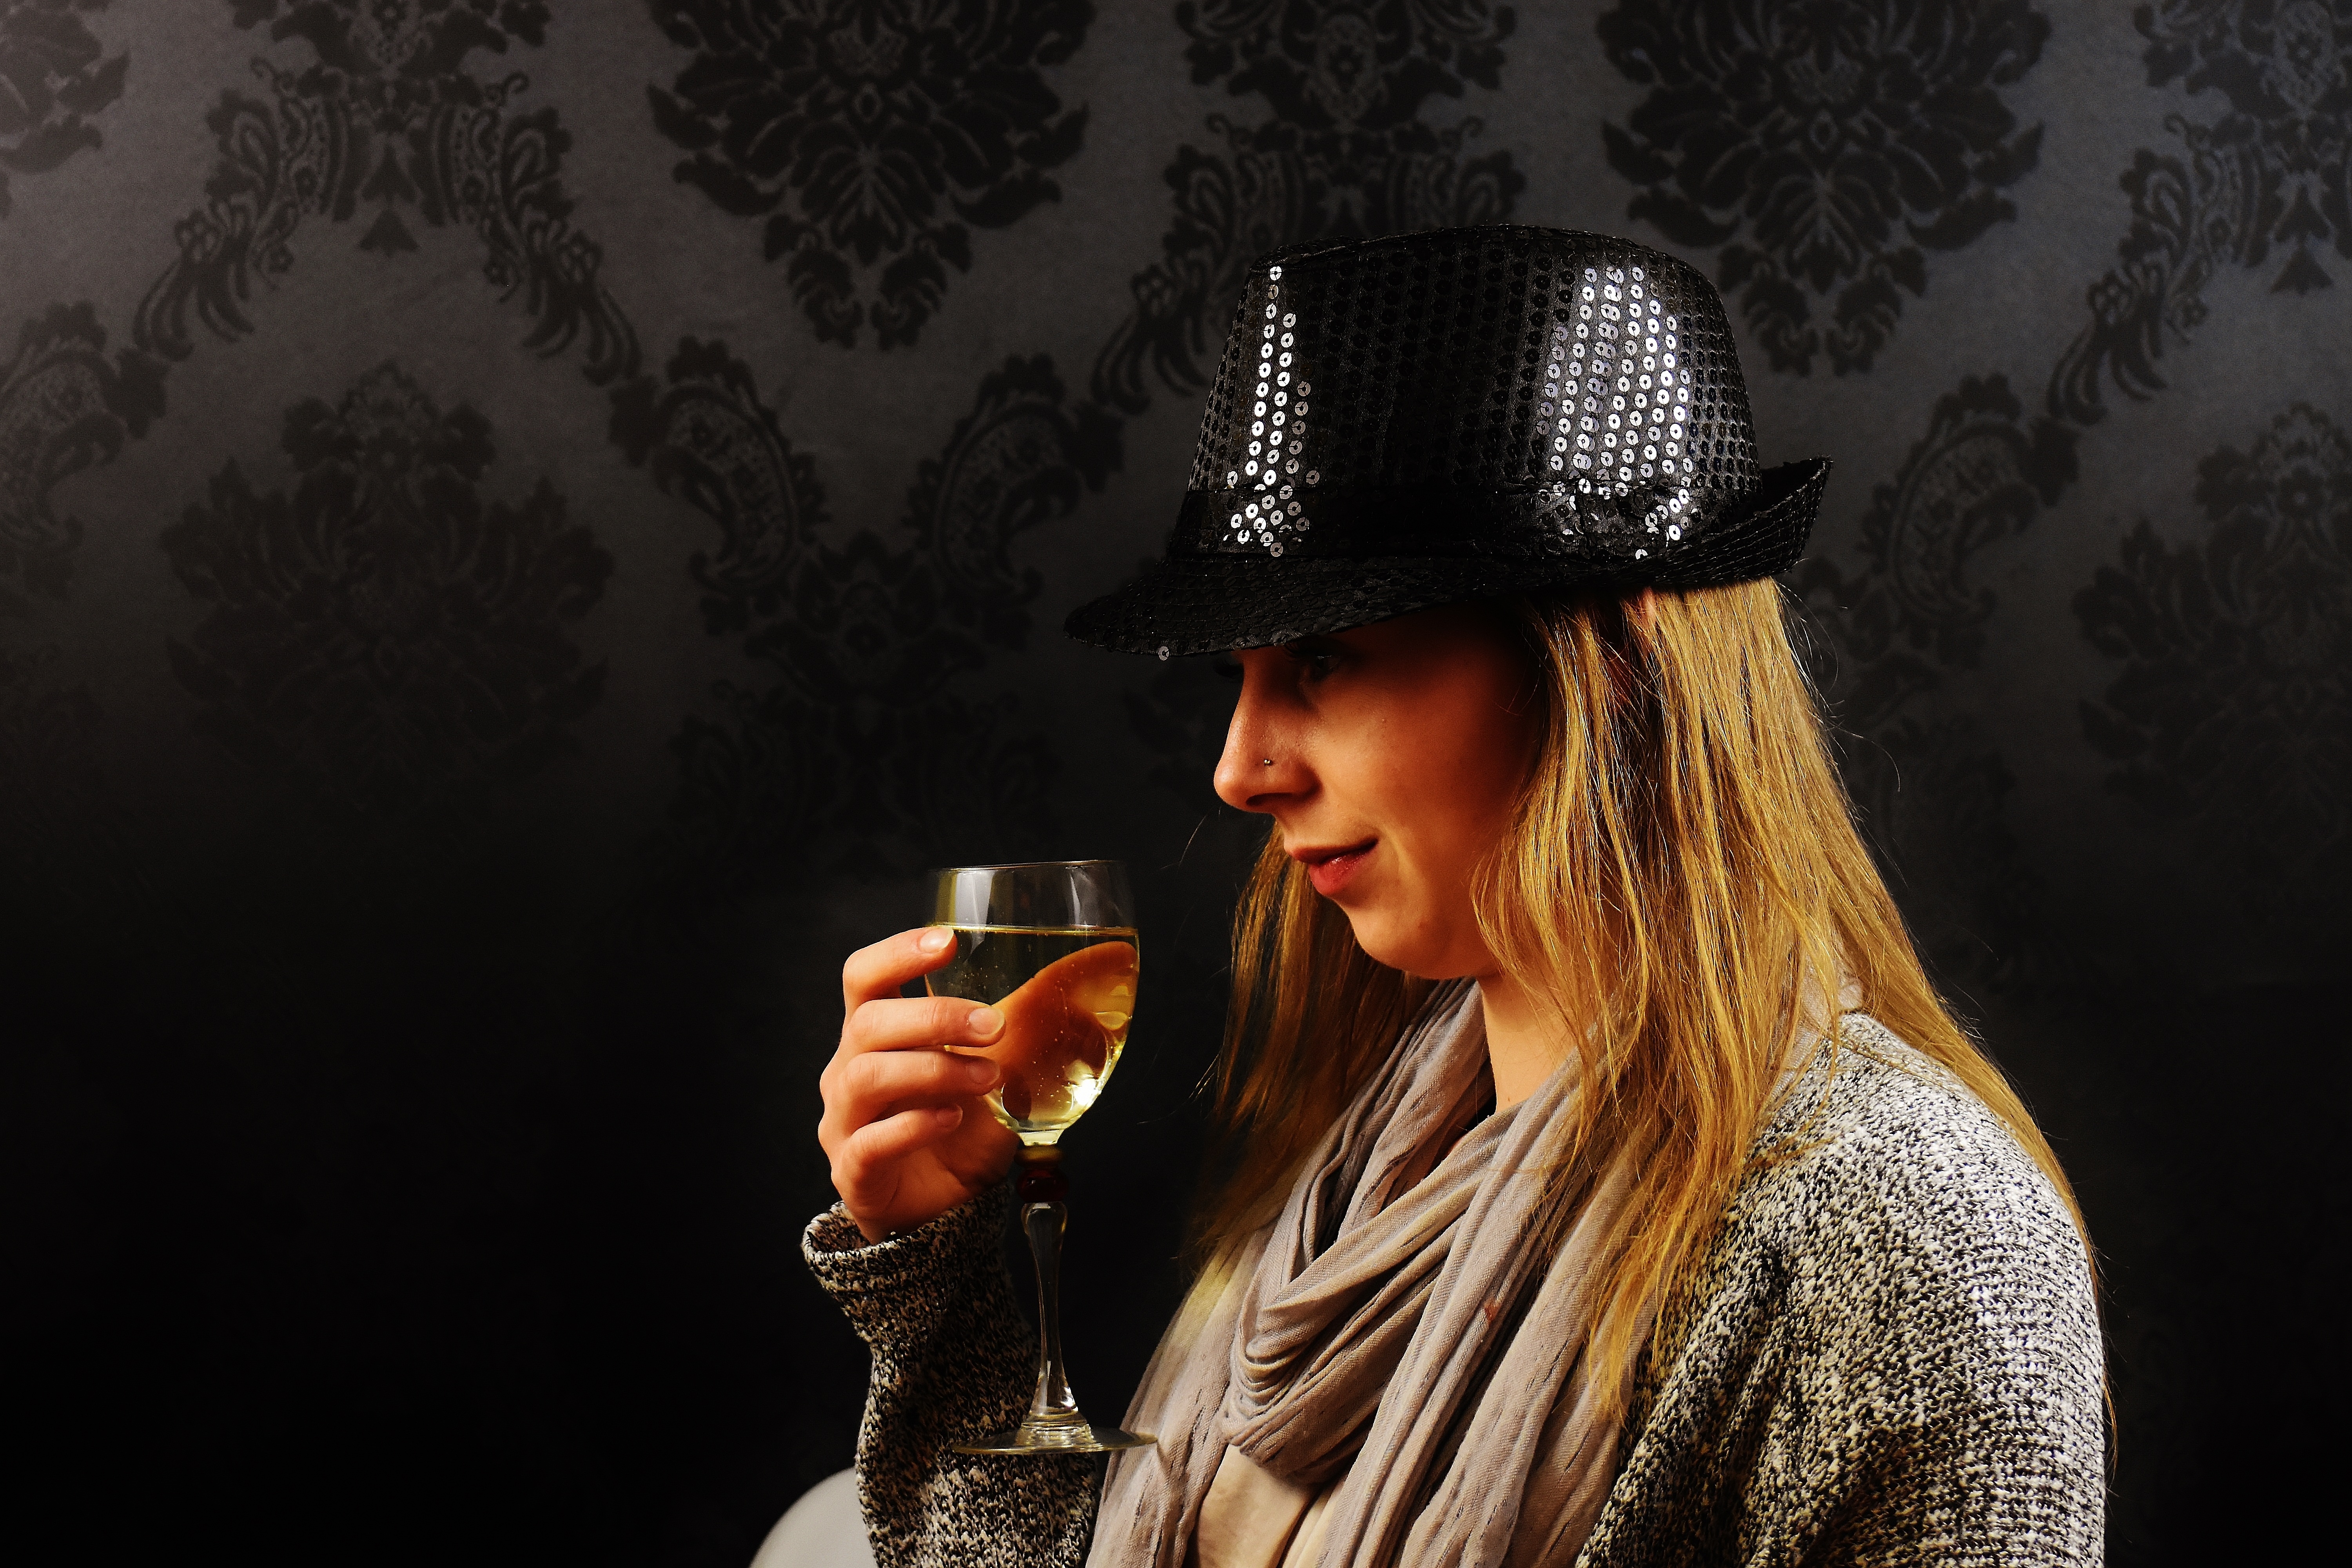
person, woman, wine, hat, drink, darkness, fashion, clothing, black, mysterious, singing, photograph, champagne, fashionable